Lice Things Are Lice

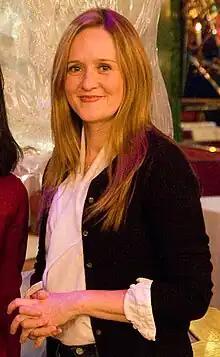
Samantha Bee (February 2011)

"Lice Things Are Lice" is the tenth episode of the sixth season of the American animated comedy series "Bob's Burgers" and the 98th episode overall. It was directed by Brian Loschiavo and written by Greg Thompson. Its guest stars are Samantha Bee as Nurse Liz, Brian Huskey as Regular Sized Rudy, Bobby Tisdale as Zeke, Jenny Slate as Tammy Larsen, David Herman as Mr. Frond and Marshmallow, Tim Meadows as Mike the mailman, Billy Eichner as Mr. Ambrose and Laura and Sarah Silverman who voice Andy and Ollie Pesto respectively. It first aired in the United States on Fox Network on March 13, 2016. In this episode, the Belcher children have to deal with a lice outbreak at school where Tina assists the nurse Liz while their parents implement new bar stool cushions at the restaurant.